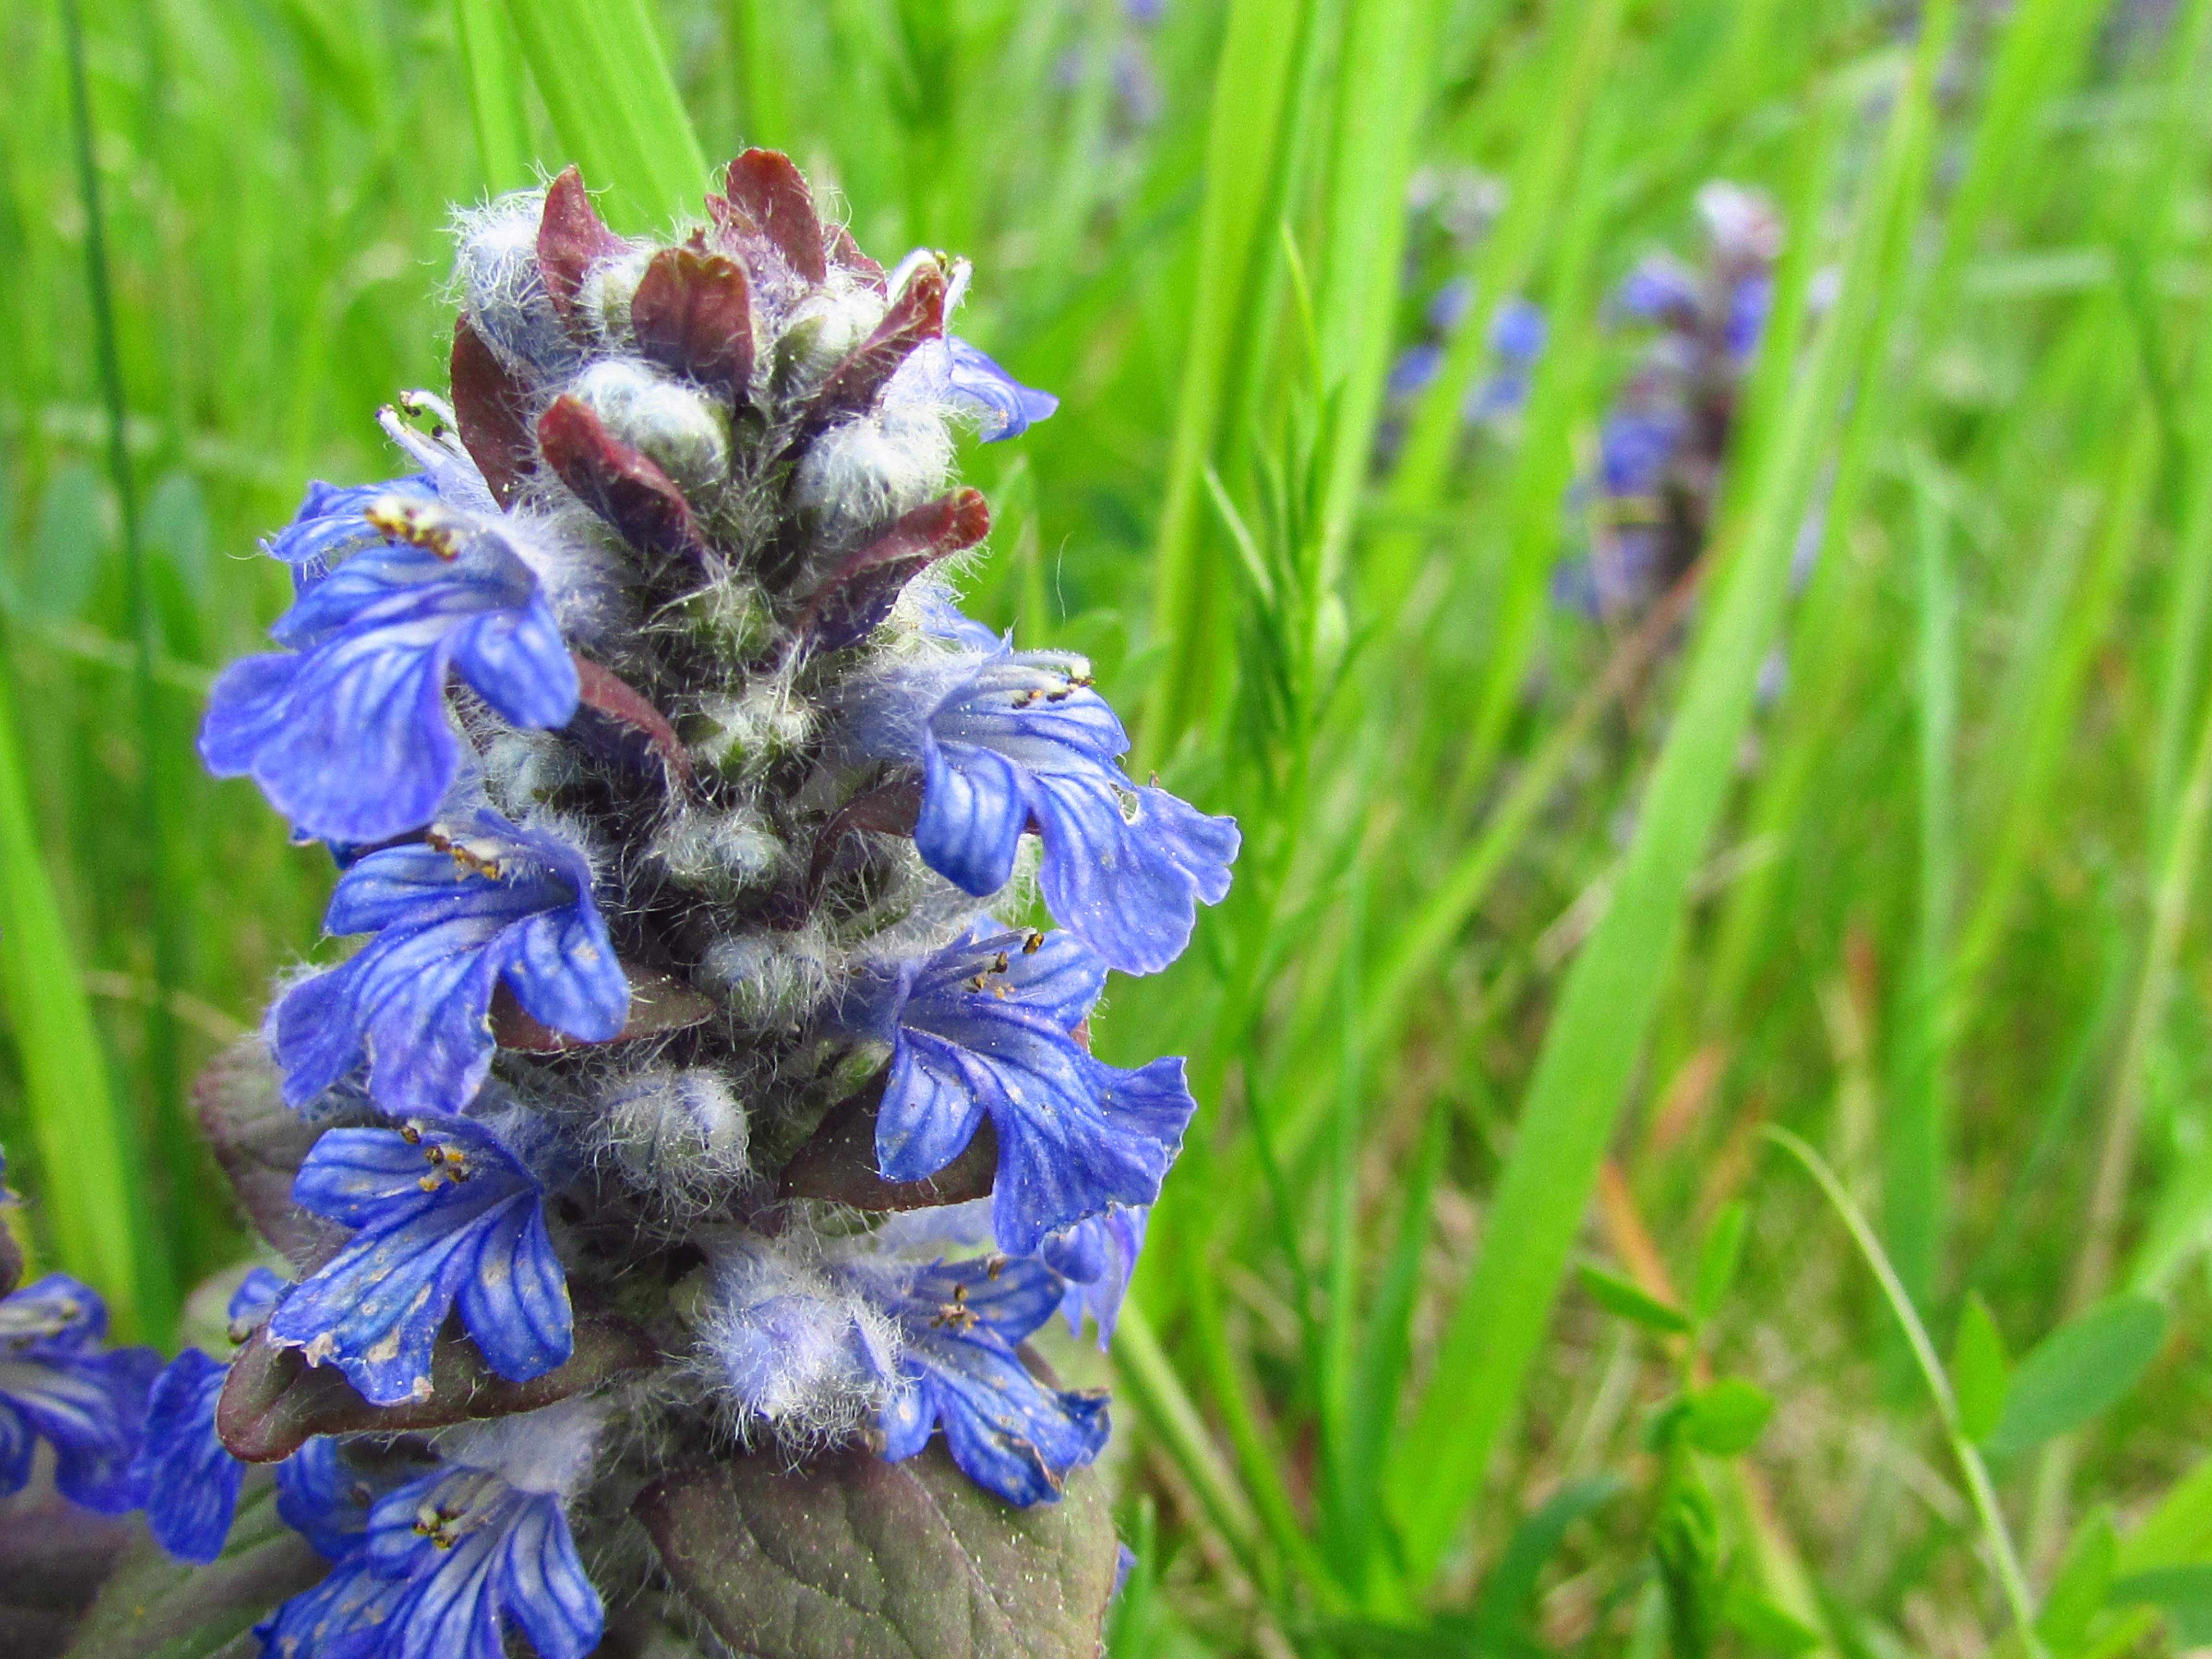
nature, forest, grass, plant, meadow, flower, spring, green, herb, botany, blue, flora, lavender, wildflower, flowers, flowering, macro photography, flowering plant, messengers of spring, grass family, land plant, english lavender, french lavender